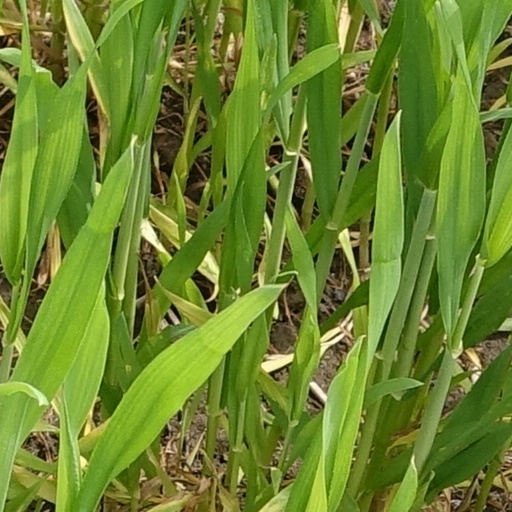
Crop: wheat